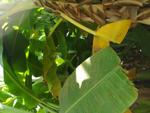
Label: xamthomonas